Jedediah Smith

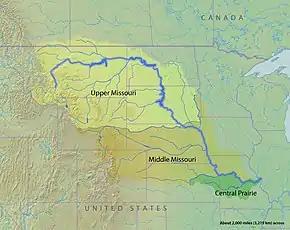
Regions of the Missouri River Watershed

Coming from a family of modest means, Smith sought to make his own way. He may have left his family in search of a trade or employment a year prior to their settlement in Green Township. In 1822, Smith was living in St. Louis. The same year Smith responded to an advertisement in the Missouri Gazette placed by General William H. Ashley. General Ashley and Major Andrew Henry, veterans of the War of 1812, had established a partnership to engage in the fur trade and were looking for "One Hundred" ""Enterprising Young Men"" to explore and trap in the Rocky Mountains. Superintendent of Indian Affairs William Clark had granted Ashley and Henry license to trade with Native Americans in the upper Missouri River, and he actively encouraged them to compete with the powerful British fur trade in the Pacific Northwest. Smith, a 6-foot-tall, 23-year-old with a commanding presence, impressed General Ashley to hire him. In late spring, Smith started up the Missouri on the keelboat "Enterprize", which sank three weeks into the journey. Smith and the other men waited at the site of the wreck for a replacement boat, hunting and foraging for food. Ashley brought up another boat with an additional 46 men and upon proceeding upriver, Smith got his first glimpse of the western frontier, coming into contact with the Sioux and Arikara. On October 1, Smith reached Fort Henry at the mouth of the Yellowstone River, which had just been built by Major Henry and the men that he had led up earlier. Smith and some other men continued up Missouri River to the mouth of the Musselshell River, where they built a camp from which to trap through the winter.